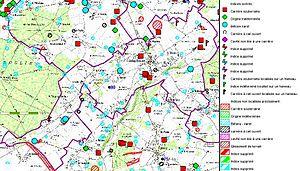
Risques naturels liés aux sous sol dans la commune de Landepereuse
La notion de cavité souterraine recouvre les concepts de cavité naturelle ou artificielle, située dans le sol ou le sous-sol.